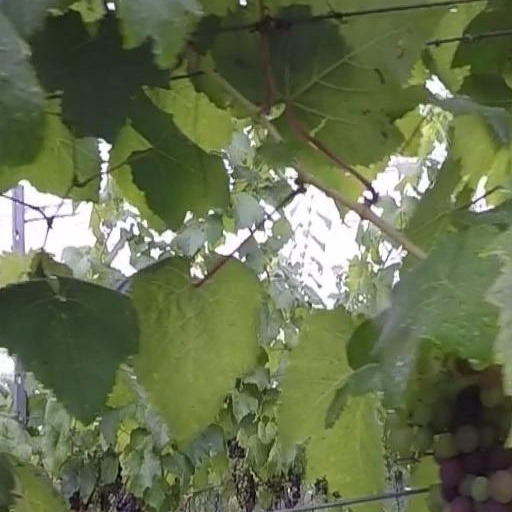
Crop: grape